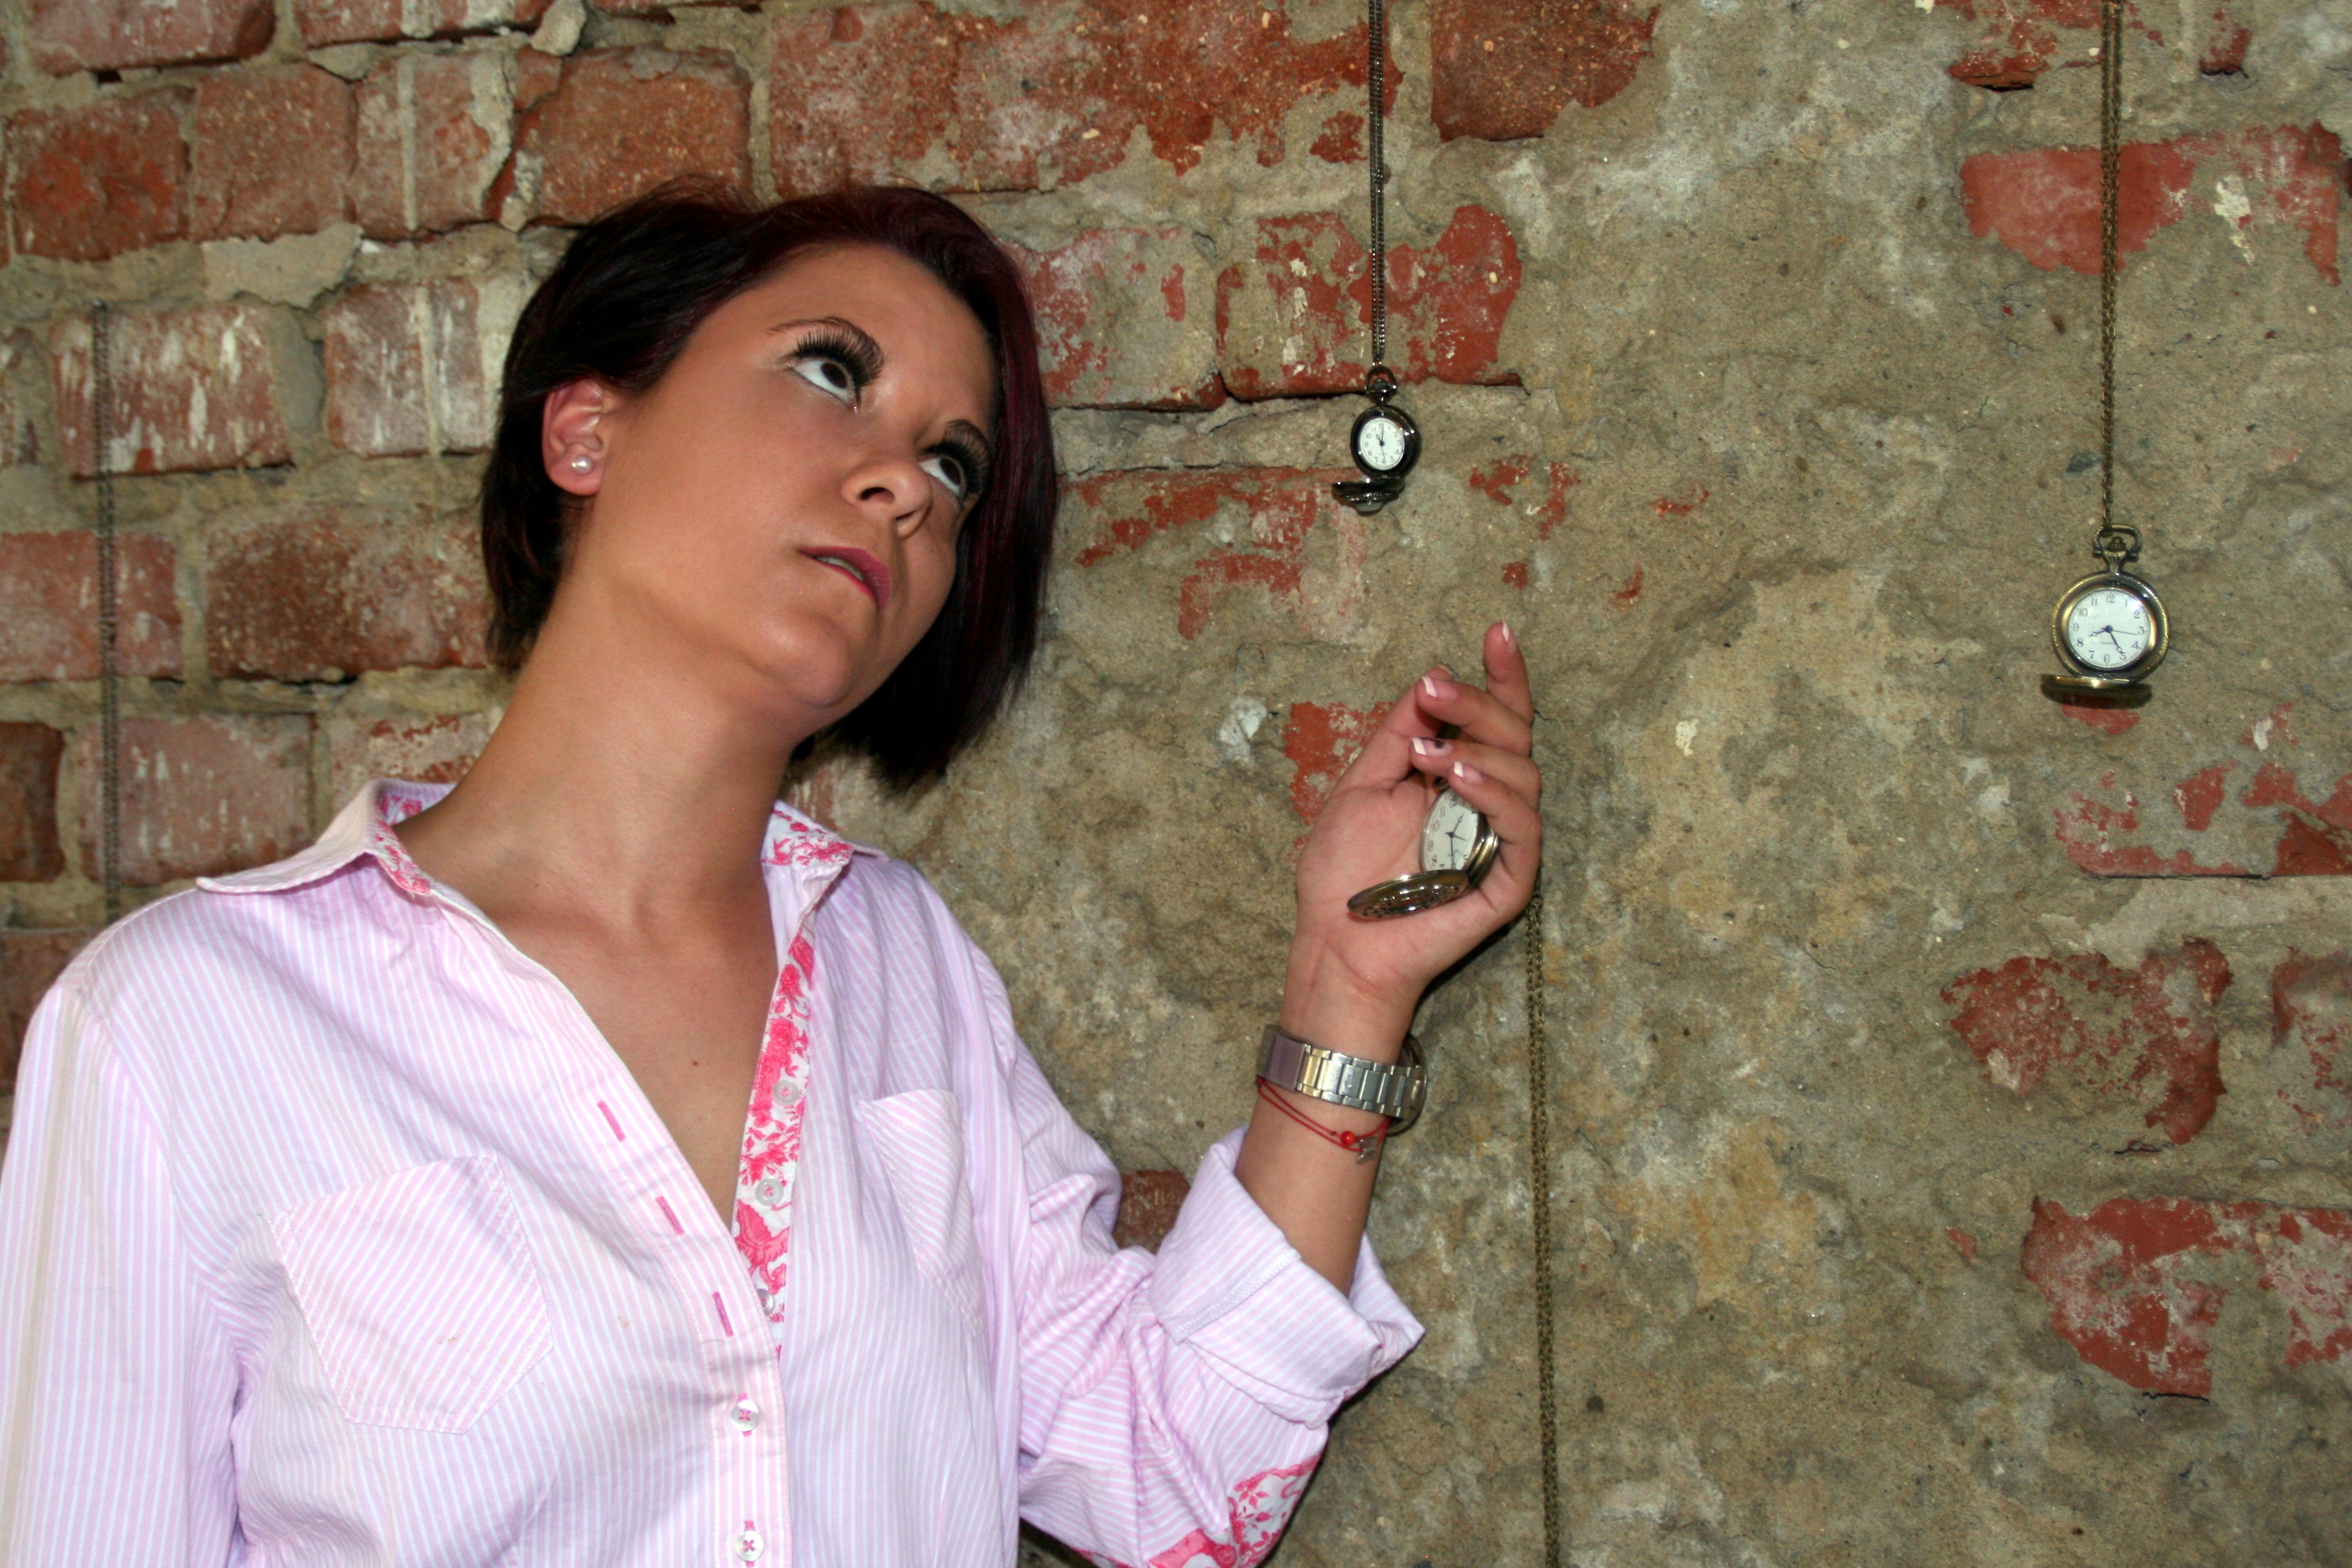
girl, white, time, love, sadness, shirt, temple, calling, suffering, watches